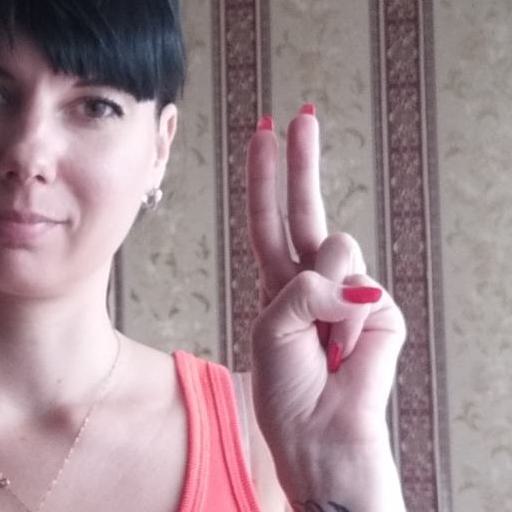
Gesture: two_up